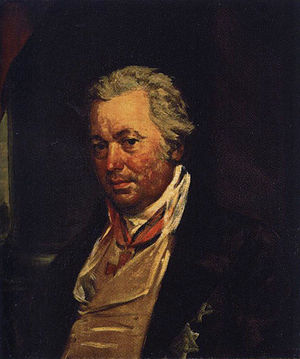
Alexandr Korsakov
Alexandr Korsakov 1820
Aleksandr Mikhajlovitj Rimskij-Korsakov var en russisk general, husket for at være den uheldige assistent for Aleksandr Suvorov ved dennes schweiziske felttog